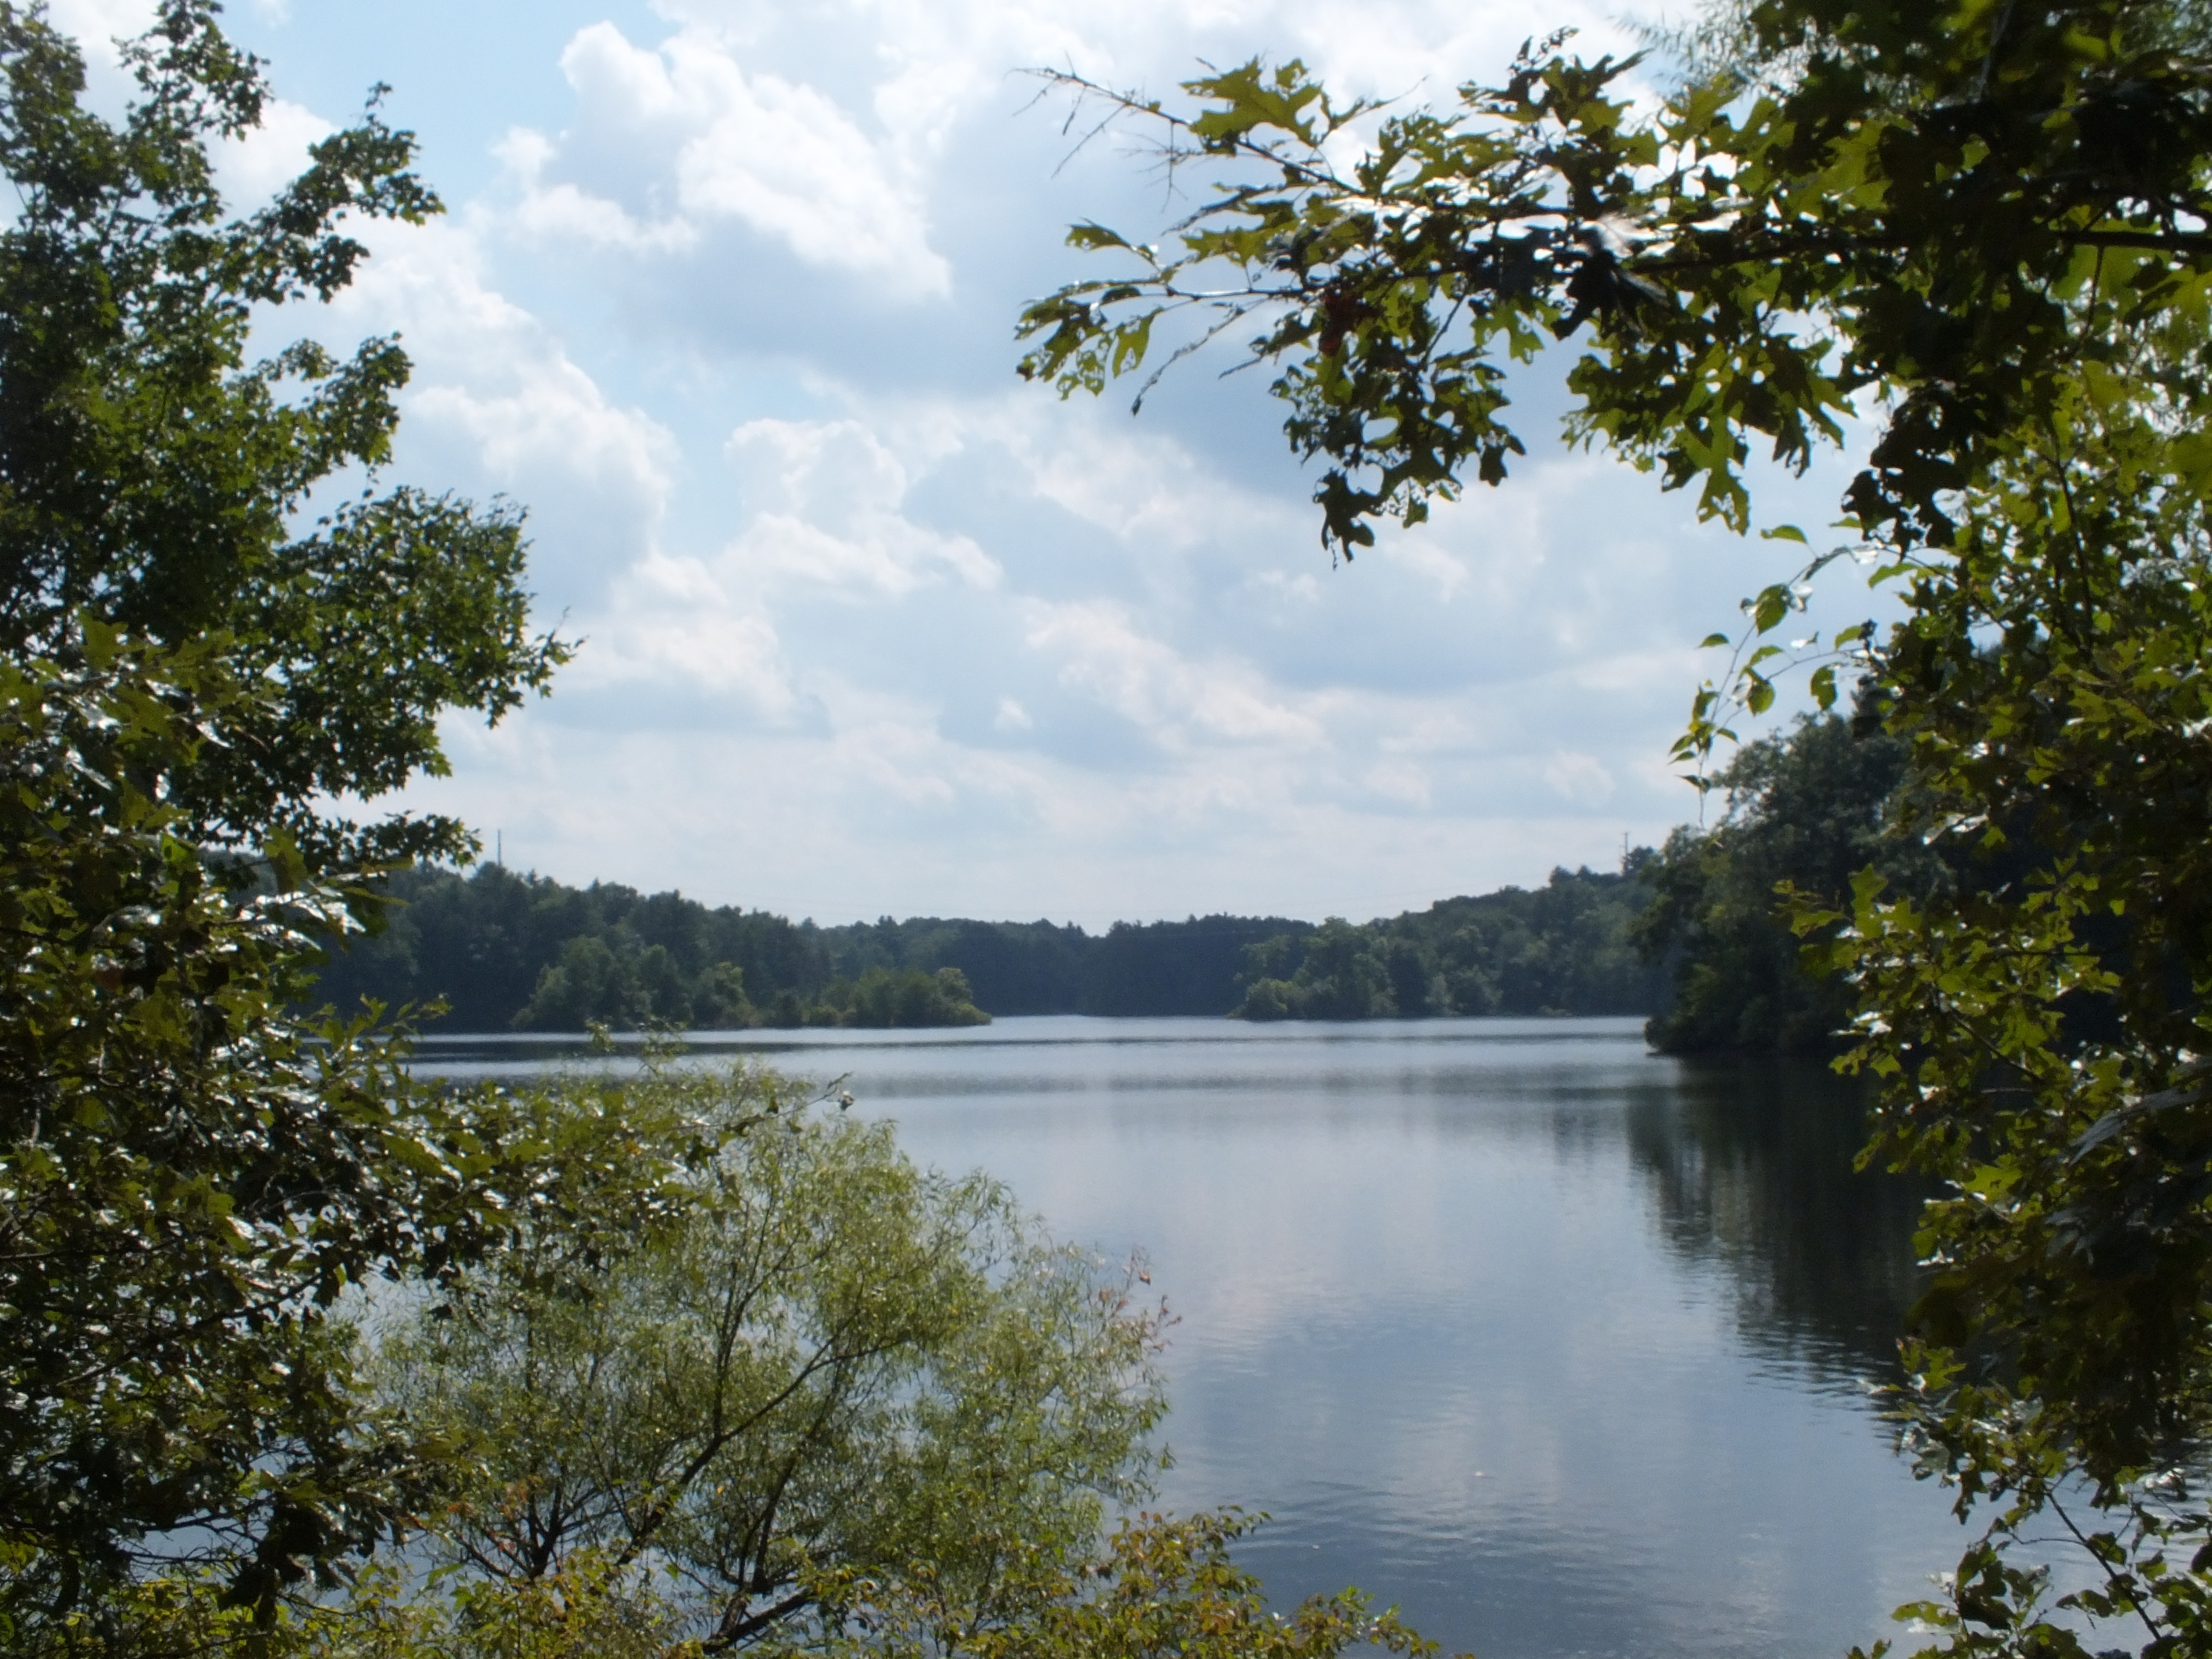
landscape, tree, water, nature, sky, hiking, leaf, lake, view, river, pond, reflection, natural, autumn, park, reservoir, body of water, skies, clouds, bushes, state, connecticut, woody plant, mansfield hollow